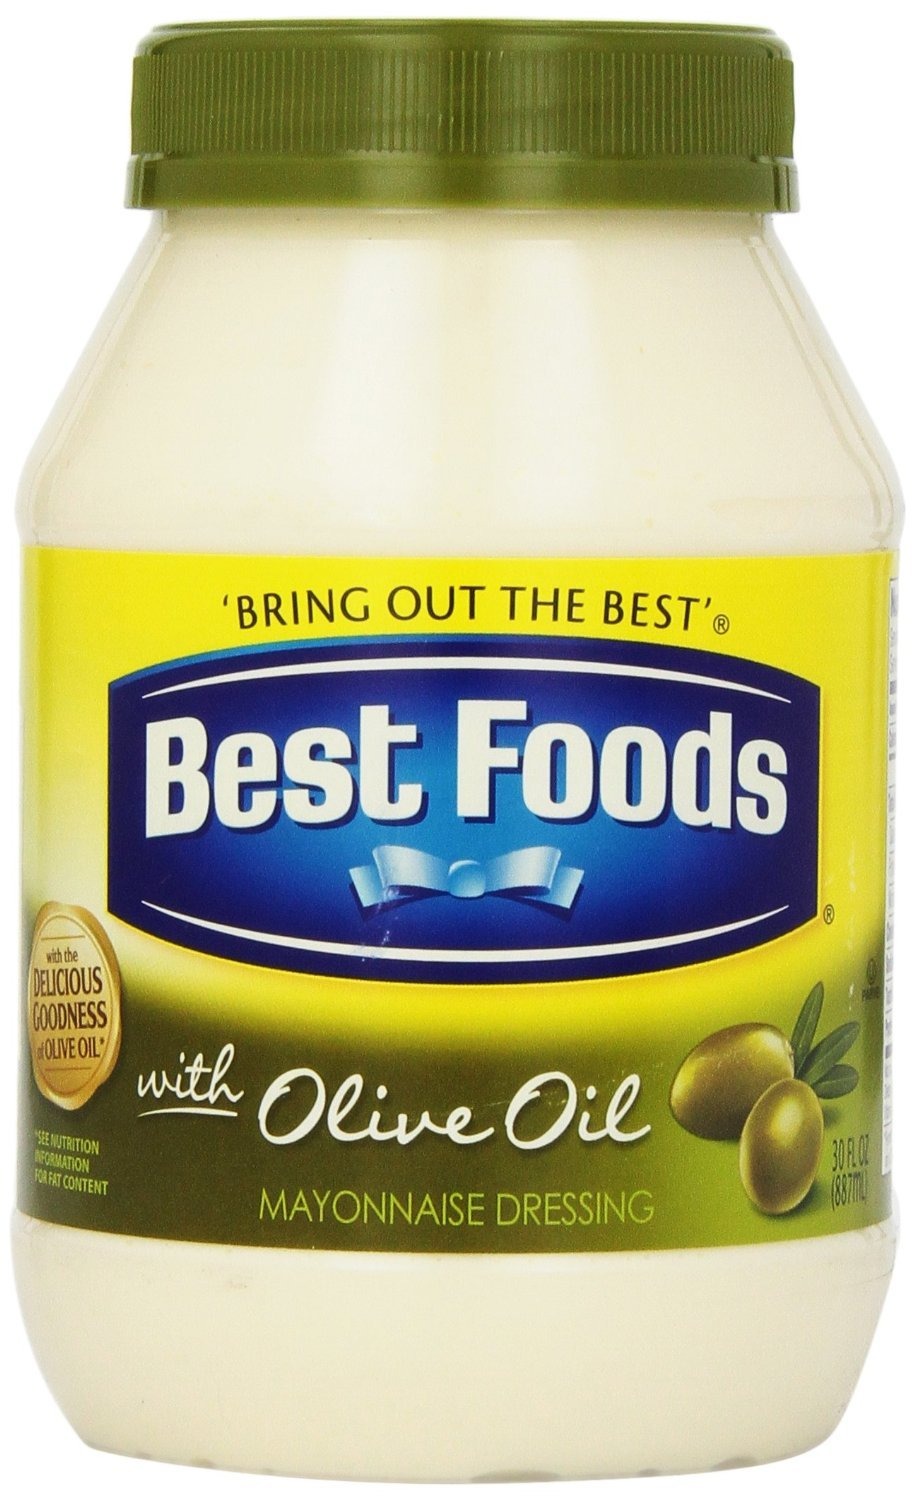
Item Name: Best Foods, Mayonaise Dressing with Olive Oil, 30oz Jar (Pack of 2)
Bullet Point 1: Best Foods
Bullet Point 2: Mayonaise Dressing
Bullet Point 3: with Olive Oil
Bullet Point 4: 30oz Jar
Bullet Point 5: Pack of 2
Product Description: Best Foods, Mayonaise Dressing with Olive Oil, 30oz Jar (Pack of 2)
Value: 60.0
Unit: Ounce

Price: 5.99